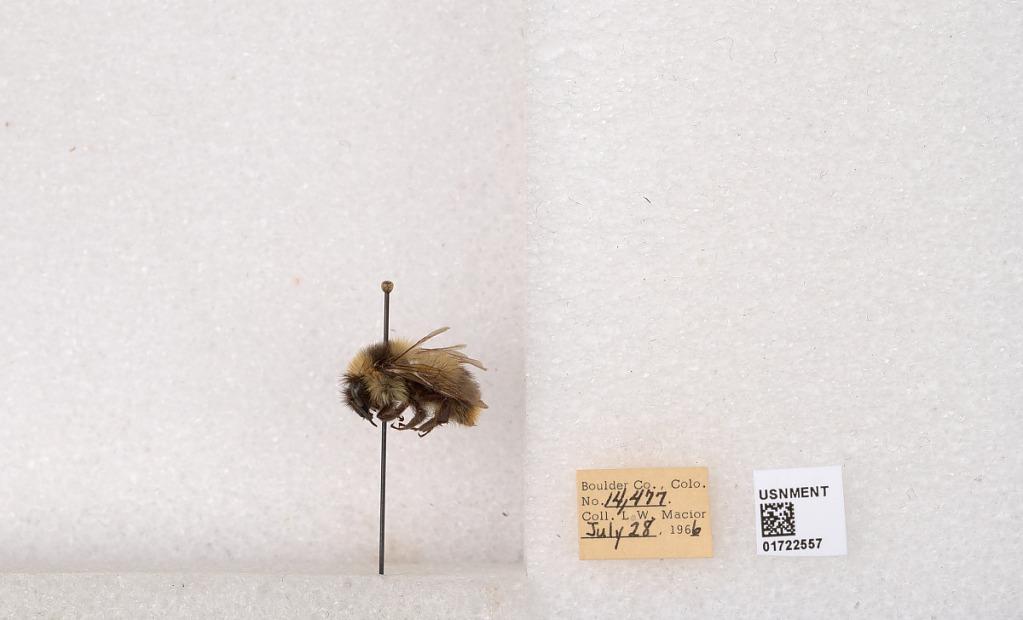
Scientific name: Bombus kirbyellus
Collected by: L. Macior
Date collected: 1966-7-28
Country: United States
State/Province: Colorado
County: Boulder
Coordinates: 40.0925, -105.358